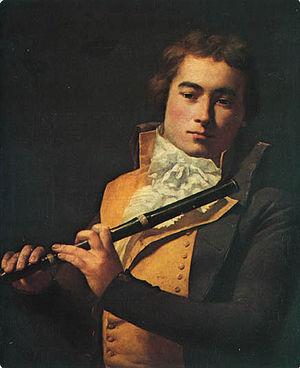
9 mars : Blaise le savetier, opéra-comique de Philidor créé à la Foire Saint-Germain.